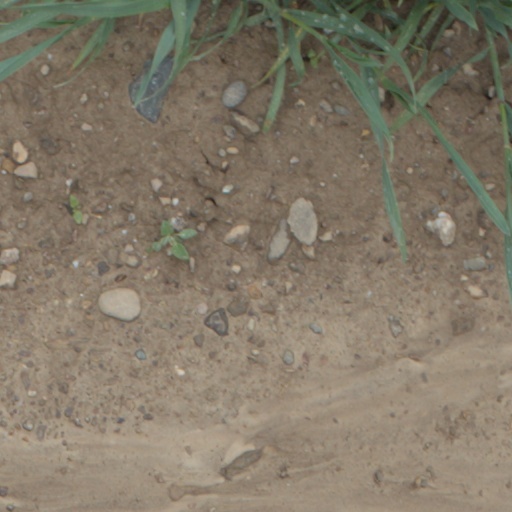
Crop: wheat